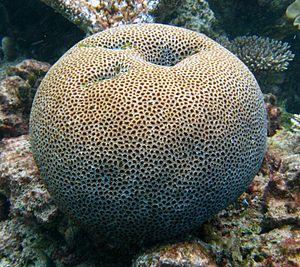
La Grande Barrière de corail est le plus grand récif corallien du monde comptant plus de 2 900 récifs et 900 îles s'étirant de Bundaberg à la pointe du Cap York soit plus de 2 600 kilomètres sur une superficie de 344 400 km². Le récif se situe en Mer de Corail au large du Queensland, en Australie.